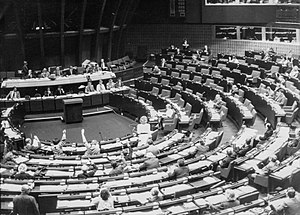
Europa-Parlamentet / Historie
Europa-Parlamentet 1985
Europa-Parlamentet er EU's folkevalgte parlament. Det kaldtes i årene 1971-1993 også EF-parlamentet. Europa-Parlamentet træder sammen i både Bruxelles og Strasbourg. Medlemmerne vælges for fem år ad gangen af befolkningerne i de 28 EU-lande. Parlamentet har 705 medlemmer, heraf 14 danske.